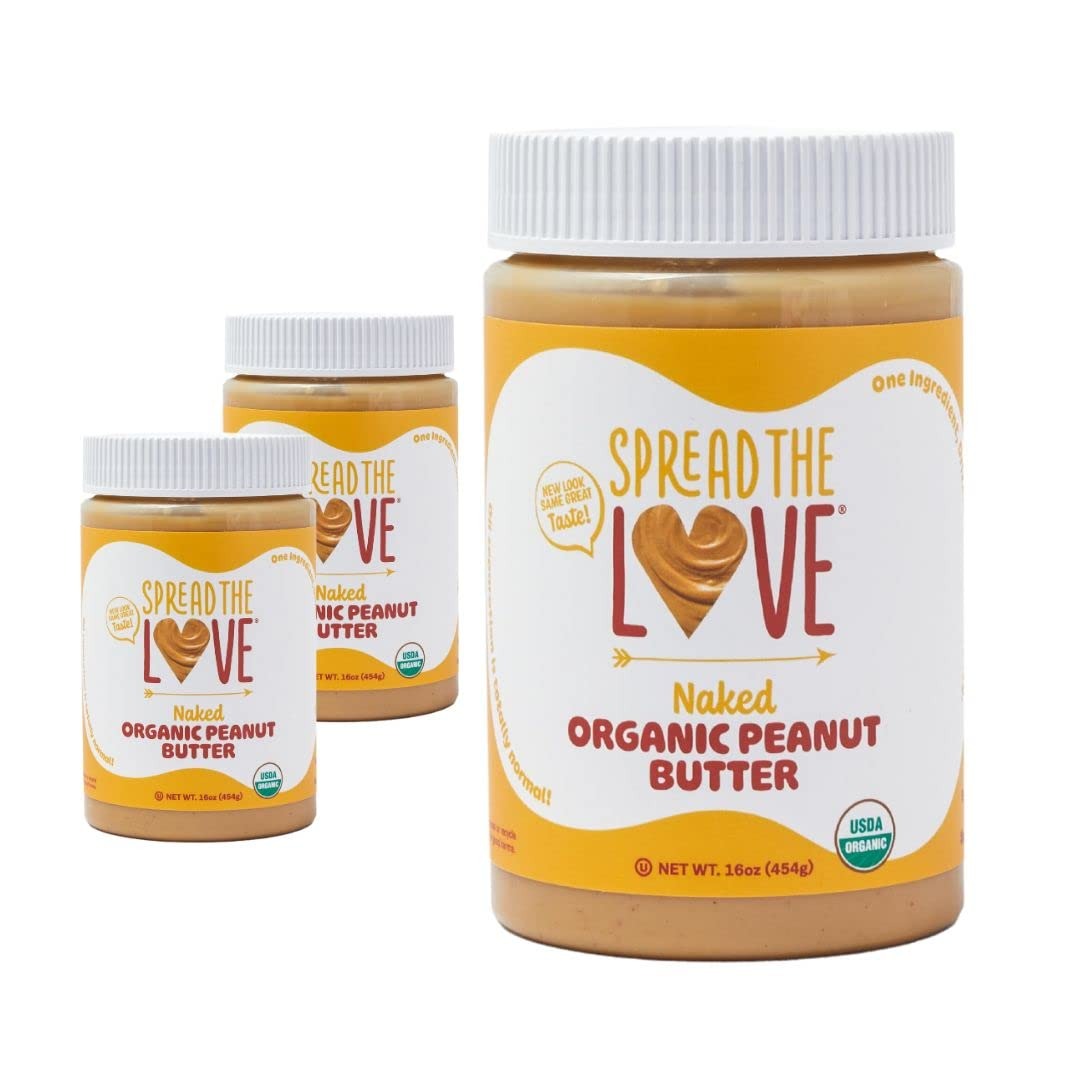
Item Name: Spread The Love NAKED Organic Peanut Butter (Organic, All Natural, Vegan, Gluten-free, Creamy, Dry-Roasted, No added salt, No added sugar, No palm oil) (3-Pack)
Bullet Point 1: Made with love in the USA, made in small batches, and made with just one ingredient: Dry-roasted organic peanuts.
Bullet Point 2: All-Natural, vegan, gluten-free, dairy-free, preservative-free, sugar-free, salt-free, certified kosher, non-GMO, no palm fruit oil and no junk.
Bullet Point 3: Save when purchasing a 3-pack
Bullet Point 4: Ideal use: For healthy snacking, spreading on toast with jam and/or fruit, smoothies, and eating with a spoon
Product Description: watchers sticks ascent eat guilt pretzel choice crunchy super greens backpacking meals packets loss cacao potatoes sauce almonds chocolate breakfast packs salted caramel hazelnut trail mix buds american dream puffs individual pecan dark macadamia smoothie cashews pretzels cashew cup poptarts spanish flavored fat raw chips diabetic granola pie built emergency lettuce cookie bulk treats milk vanilla unsweetened muffins brown sweet cinnamon jelly long term storage boost garlic crunch plant based redskin singles
Value: 48.0
Unit: Ounce

Price: 39.99